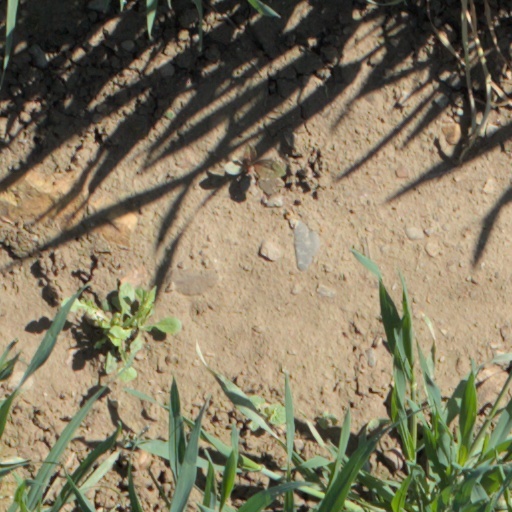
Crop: wheat